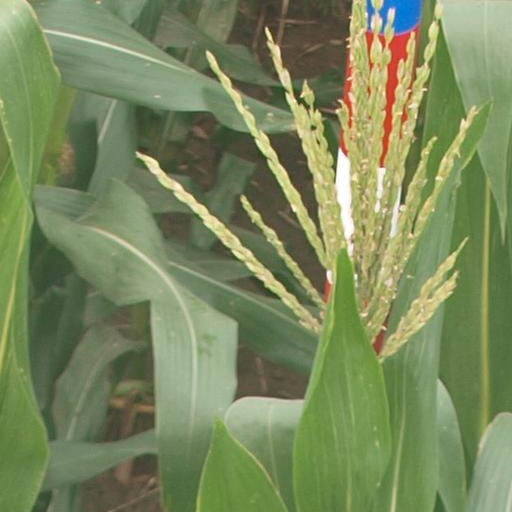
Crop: maize; corn